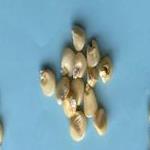
Maize quality: Good